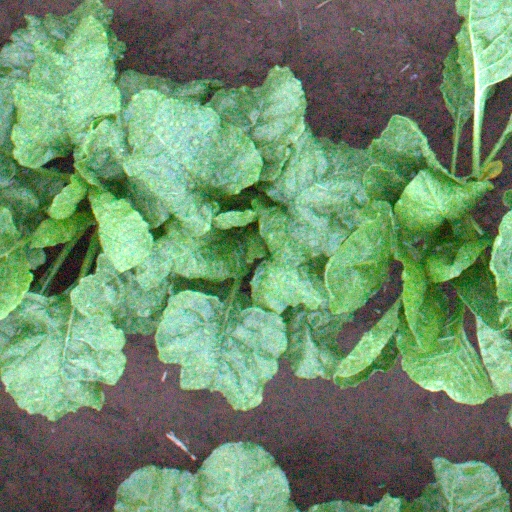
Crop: sugar beet